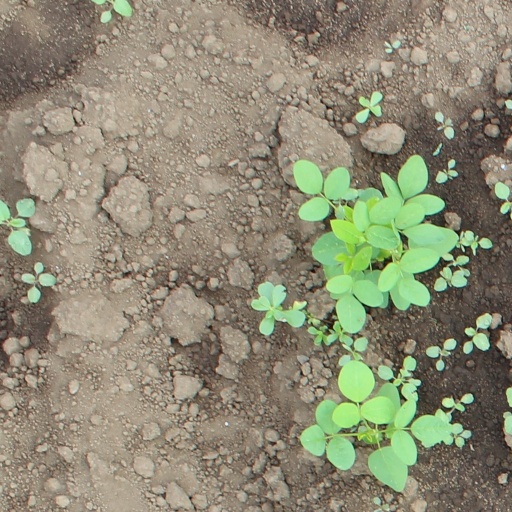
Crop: soybean